Western Heights, Los Angeles

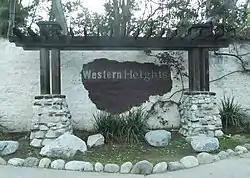
Western Heights Signage at Gramercy Place and 21st Street

The Western Heights neighborhood is bounded by Western Avenue on the east, Washington Boulevard on the north, Arlington on the west and the Santa Monica Freeway on the South.